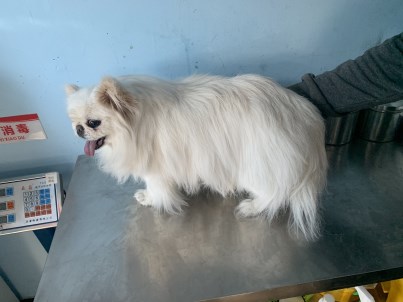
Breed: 3336-n000121-chinese_rural_dog